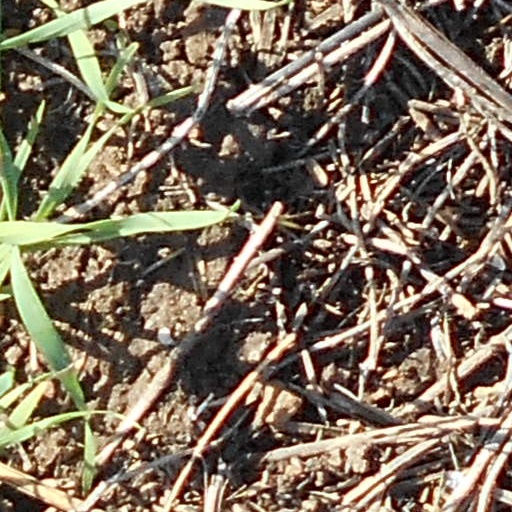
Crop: wheat